Irina Abysova

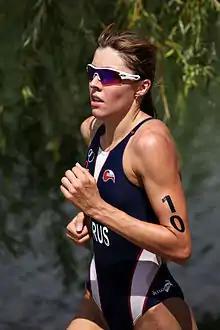
Abysova at the World Cup triathlon in Tiszaújváros, 2011

Irina Alekseyevna Abysova (born 7 November 1980 in Moscow) is a Russian open water swimmer and professional triathlete. In 2003, 2007, 2009 and 2010 she won the Russian Triathlon Championships and she took part in the Olympics in 2008 in Beijing and the 2012 Games in London. She is the winner of the 2013 ITU Aquathlon World Championship.